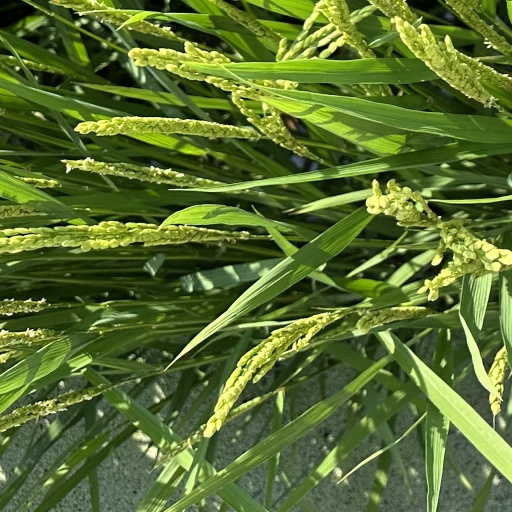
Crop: rice